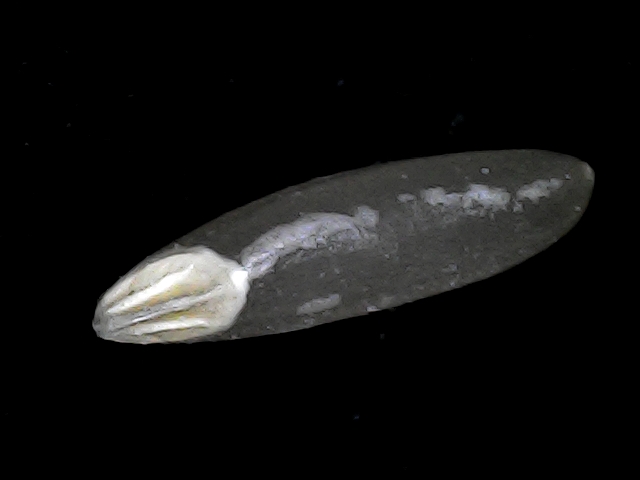
Rice variety: BD70